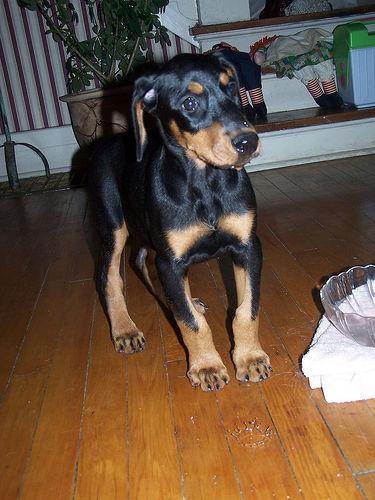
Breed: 209-n000054-Doberman